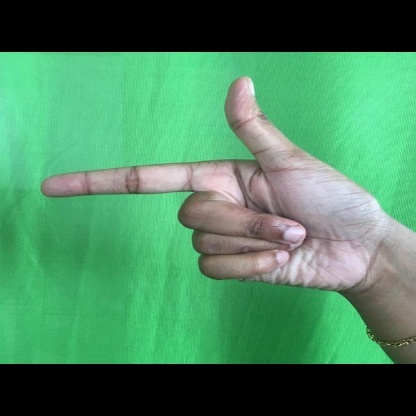
Mudra: Chandrakala